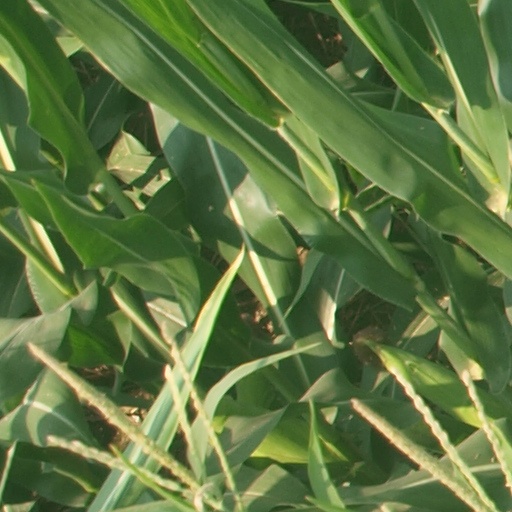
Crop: maize; corn